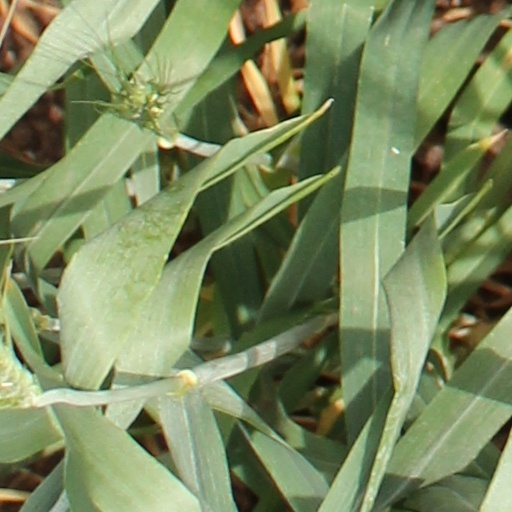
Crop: wheat